Shelden Avenue Historic District

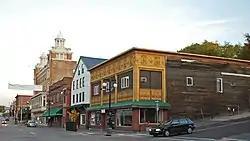
Corner of Sheldon and Huron, looking east

The Shelden Avenue Historic District is a commercial historic district located along Shelden, Lake, & Montezuma Avenues in Houghton, Michigan. The district contains 43 contributing buildings (including the Douglass House and the Shelden-Dee Block, both separately listed) in an area of 22 acres. It was listed on the National Register of Historic Places in 1987.